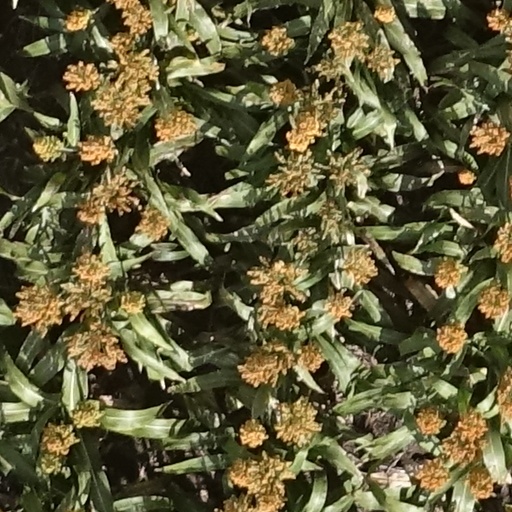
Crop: sorghum